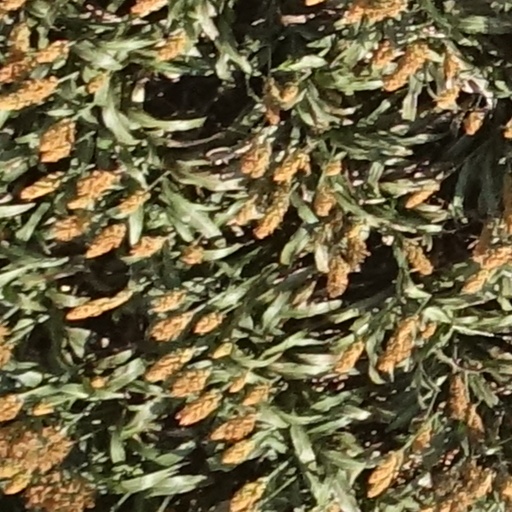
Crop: sorghum